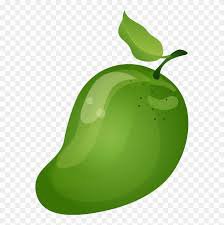
Label: Mango